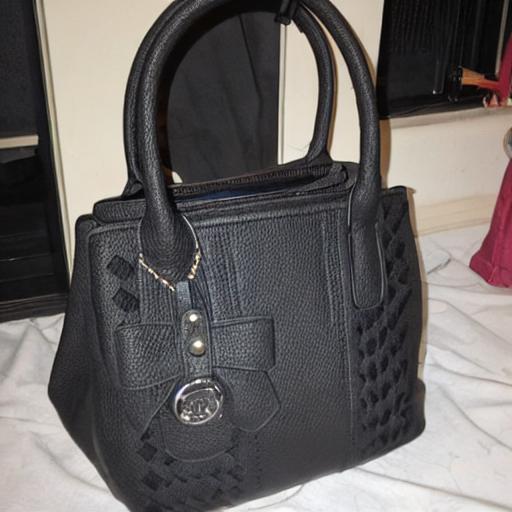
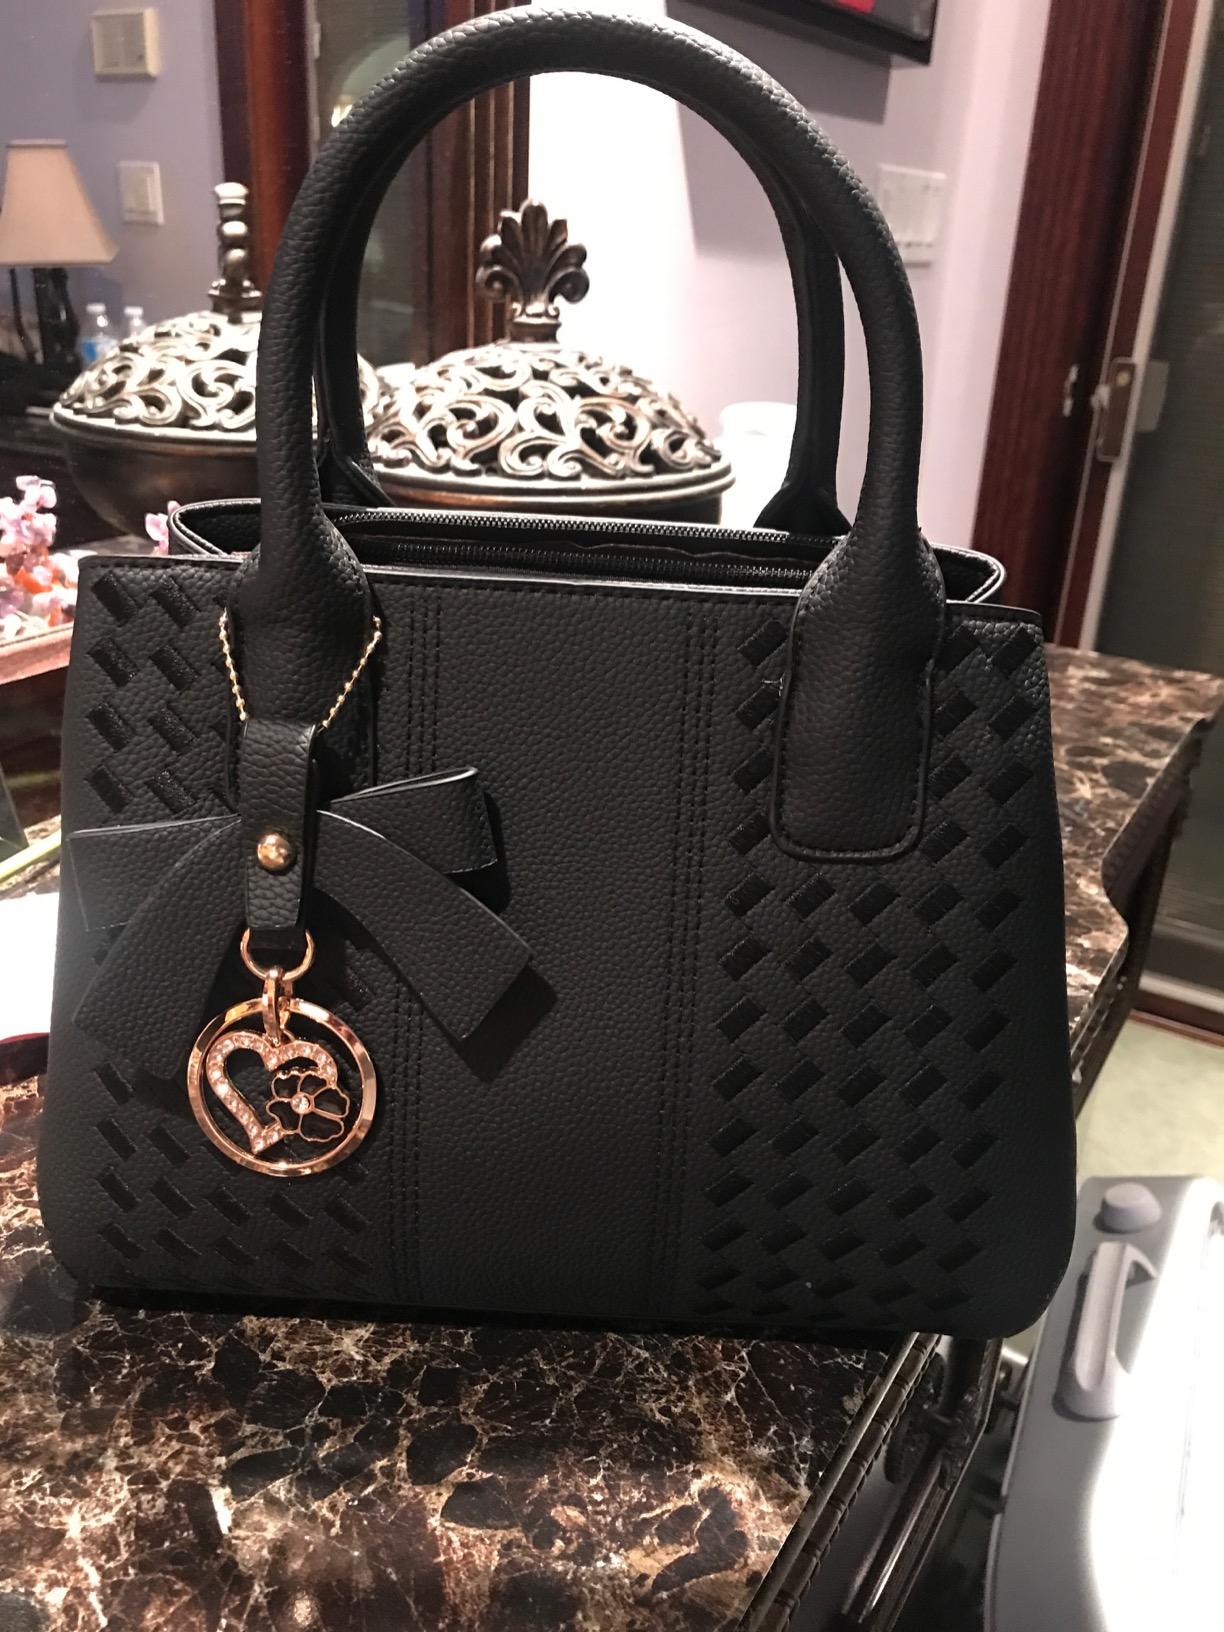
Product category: accessories_handbag
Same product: no